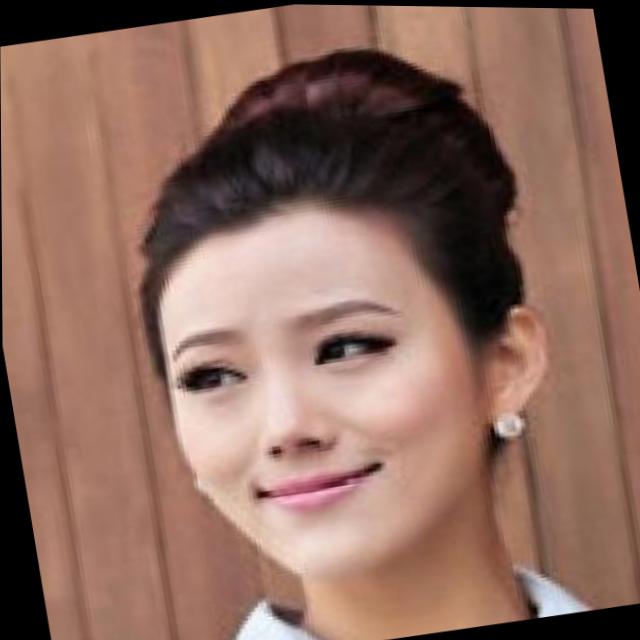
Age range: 21-44